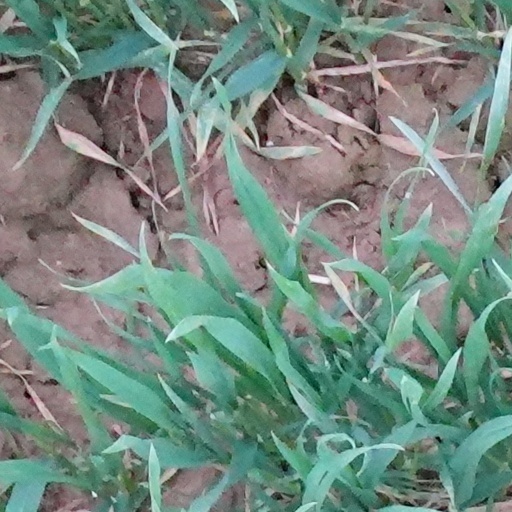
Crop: wheat